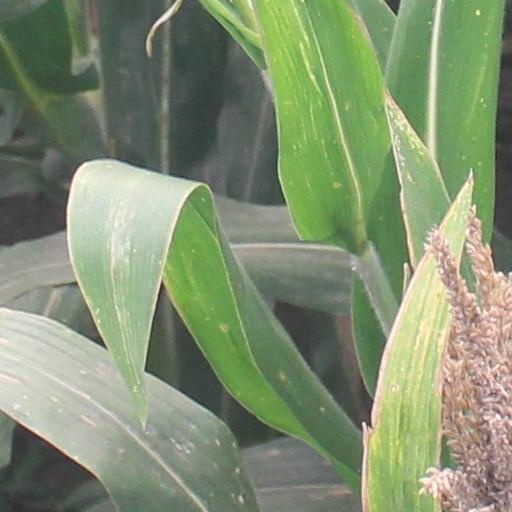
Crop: maize; corn